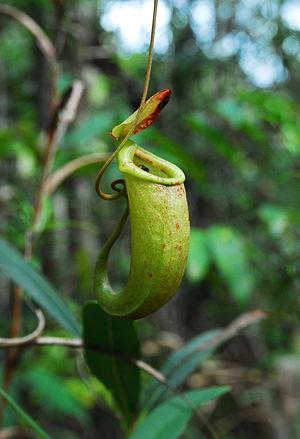
Nepenthes bellii est une espèce de plantes du genre Nepenthes de la famille des Nepenthaceae.